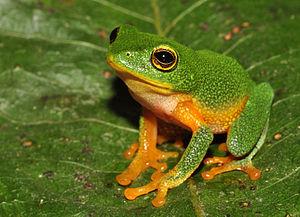
Raorchestes bobingeri est une espèce d'amphibiens de la famille des Rhacophoridae.